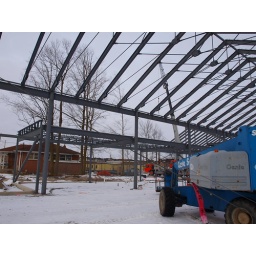
Standing in the family lounge area of the library at the fireplace, looking northwest.